Lotus 79

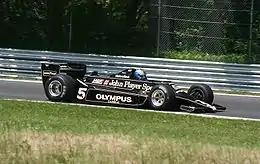
Lotus 79 at Lime Rock

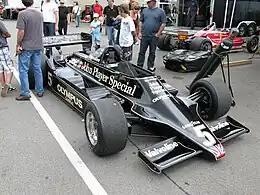
Lotus 79

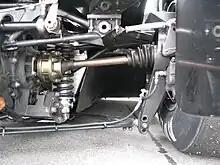
A view from the rear, looking up the right-hand side venturi tunnel of the Lotus 79

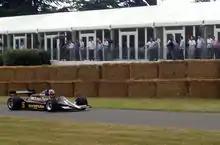
Lotus 79 at the 2006 Goodwood Festival of Speed

The Lotus 79's ground effect aerodynamics were pioneered in its immediate predecessor, the Lotus 78. The undercar pressure problems in the 78 were resolved with the 79, with further design work on the venturi tunnels under the car, which allowed the low pressure area to be evenly spaced along the whole of the underside. This was achieved by extending the rear bodywork to a point inside the rear wheel suspension system, allowing the underside to extend further back, instead of ending abruptly in front of the rear wheels as on the 78. As a result, the rear suspension was also redesigned to allow the air to exit the rear more cleanly than on its predecessor. This allowed a smaller rear wing to be used, lowering drag. When the car first appeared, the upper bodywork was steeply raked and featured "Coke bottle" sidepods. After work in the wind tunnel, these features were found to be unnecessary, as the car generated so much downforce anyway. These features were, however, later incorporated into the Lotus 80. In all, five chassis were built during the design's lifetime, with the prototype 79/1 later sold to Héctor Rebaque to race as a privateer entrant.